Cephalopod size

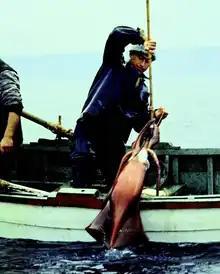
Fisherman taking a Humboldt squid off the coast of Chile. This species is the largest squid species commonly encountered by humans, possessing a large fishery.

"Onykia robusta", previously known as "Moroteuthis robusta" and sometimes called the robust clubhook squid, has a mantle length of up to . Some older records exceed this, such as the ML reported by Verrill (1876:237) from a specimen with a total length of (excluding the ends of the tentacles, which had been destroyed). Nesis (1987:192) likewise gave a maximum mantle length of , but Roper & Jereb (2010i:364) wrote that "this old record might be in error", with the species commonly growing to ML. Glaubrecht & Salcedo-Vargas (2004:66) provided a maximum total length of . Literature sources give a maximum weight of . There exist numerous published records of large individuals of this species.